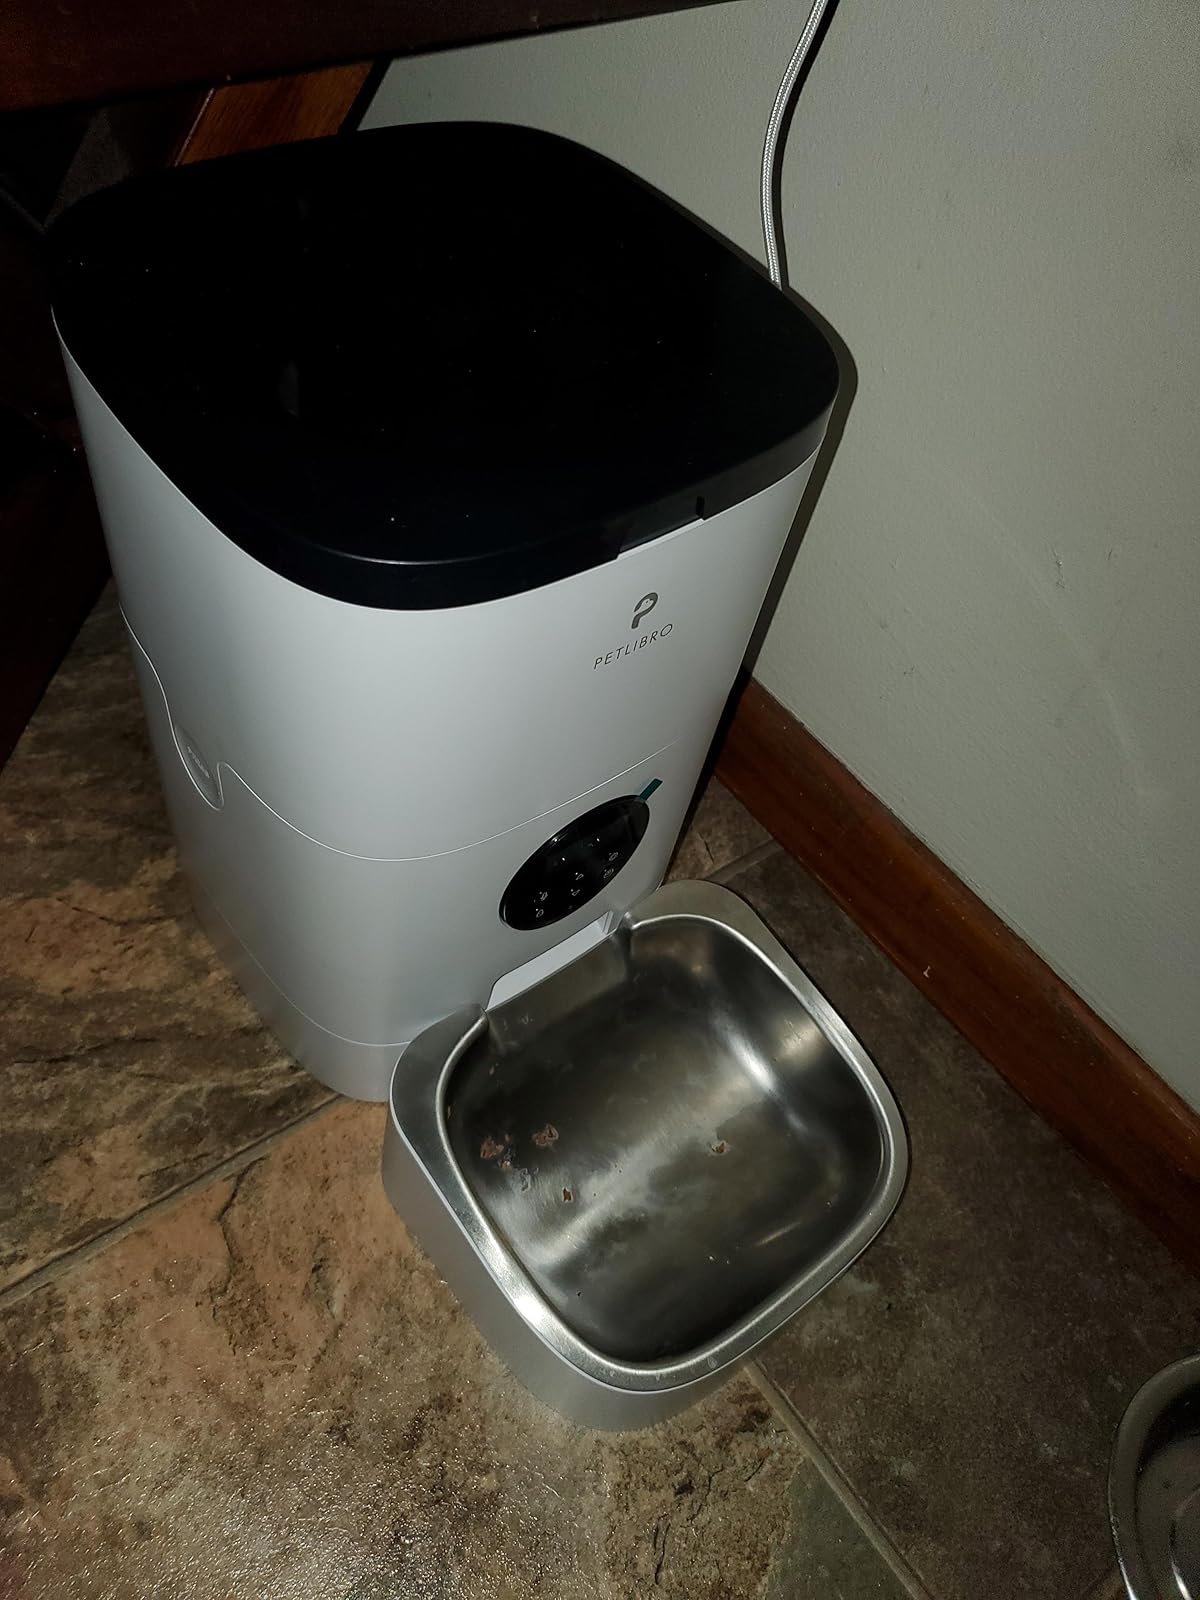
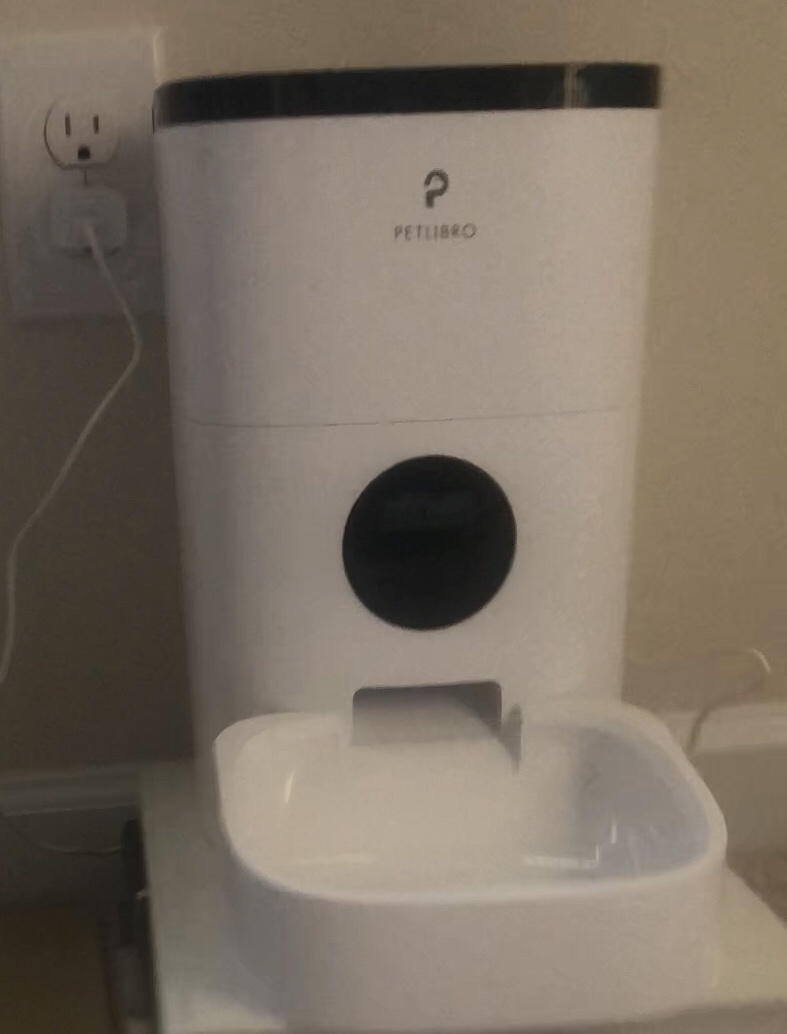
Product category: items_feeder
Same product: yes